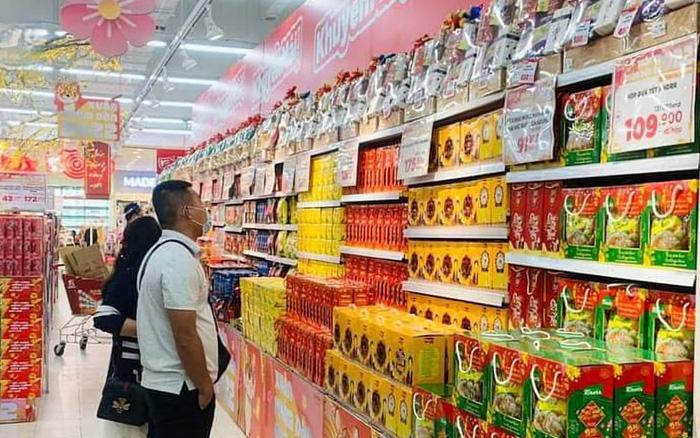
người phụ nữ mặc áo đen đang đeo cái túi xách đứng